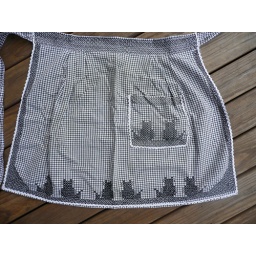
cross stitched black cats made by my grandma